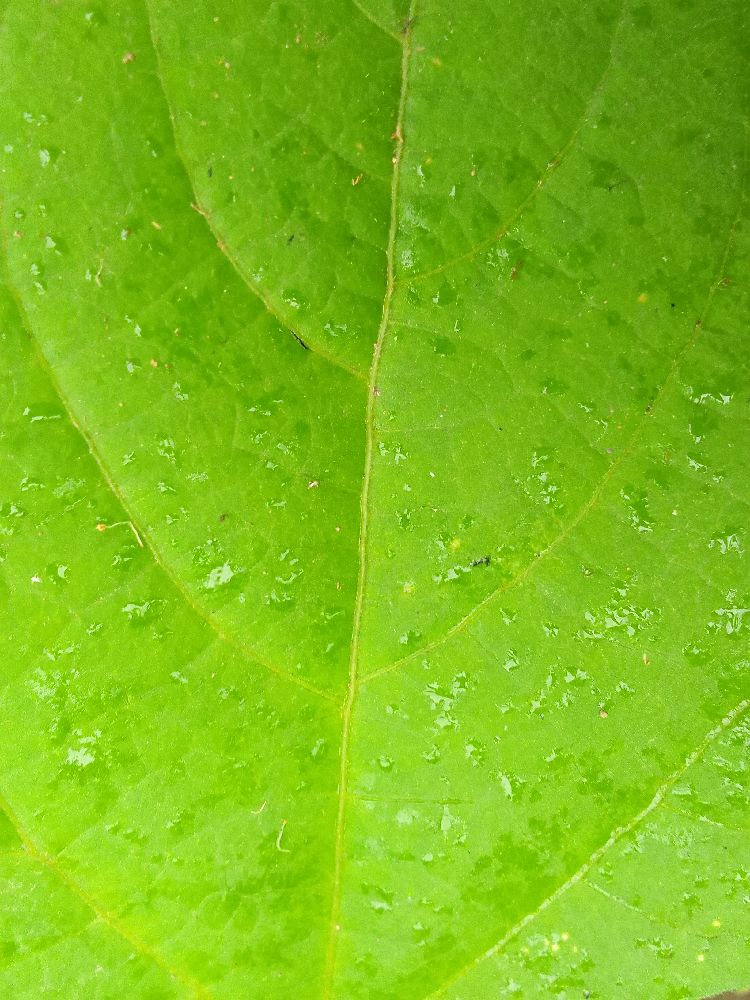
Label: healthy